Nansen-Apollo (crater)

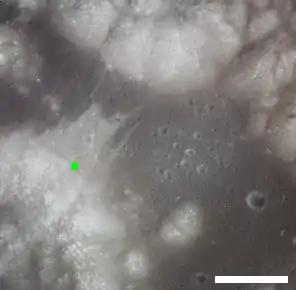
Location of Nansen-Apollo crater in Taurus-Littrow Valley. South Massif is at lower left, North Massif is at top center, and Sculptured Hills are at upper right. Scale bar is 5 km

Nansen-Apollo is a feature on Earth's Moon, a crater in Taurus-Littrow valley, at the base of the South Massif. Astronauts Eugene Cernan and Harrison Schmitt visited it in 1972, on the Apollo 17 mission. The astronauts referred to it simply as Nansen during the mission. Geology Station 2 of the mission was located at Nansen. Nansen is located in the 'light mantle' which is almost certainly an avalanche deposit from the South Massif.